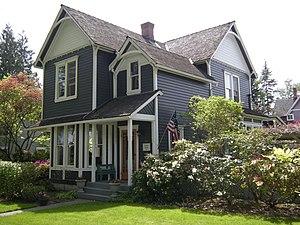
John Frank Stevens est un ingénieur américain. Il a construit le Great Northern Railway aux États-Unis et fut l'ingénieur en chef du canal de Panama entre 1905 et 1907.